List of songs recorded by Leona Lewis

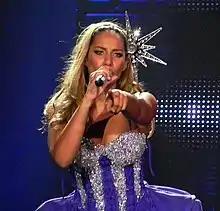
Lewis performing on The Labyrinth tour in 2010

Leona Lewis is a British singer, songwriter and vocal producer. She has recorded material for a demo album, five studio albums and an EP. She has also collaborated with other artists for duets and featured songs on other artists' albums, charity singles and soundtracks. Before winning the third series of the UK version of "The X Factor", Lewis recorded a demo album entitled "Best Kept Secret" in 2004 and 2005, which was licensed by UEG Entertainment but not released. UEG spent approximately on the singer's recording and production, but the demo failed to gain interest from record labels or executives. It was released by UEG in 2009, who claimed that they had the rights to the album, though Lewis revealed she had never signed a contract that stated "Best Kept Secret" could possibly be released.